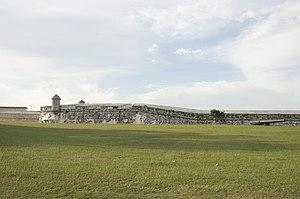
Rempart